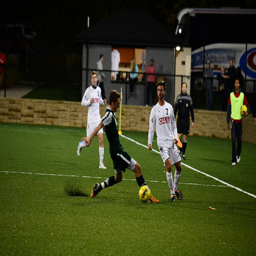
A group of men kicking around a soccer ball.
A soccer player kicking soccer ball around opponent.
A soccer player executing a fancy move against another player.
soccer teams compete for the ball on the soccer field
a group of people playing soccer on a field